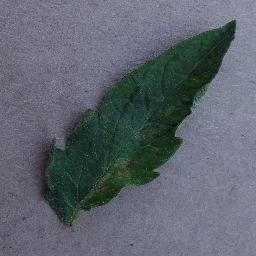
Label: Tomato___Leaf_Mold